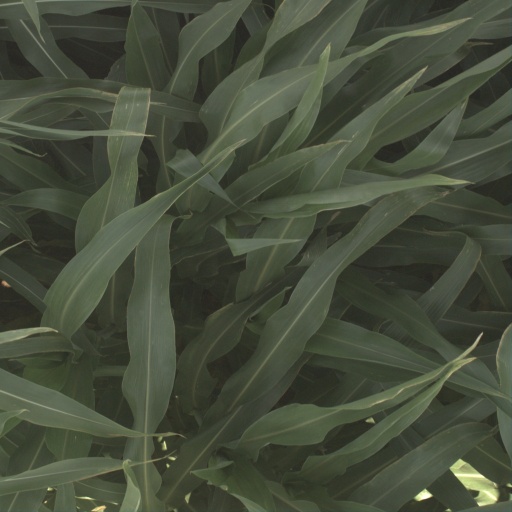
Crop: sorghum